Common thresher

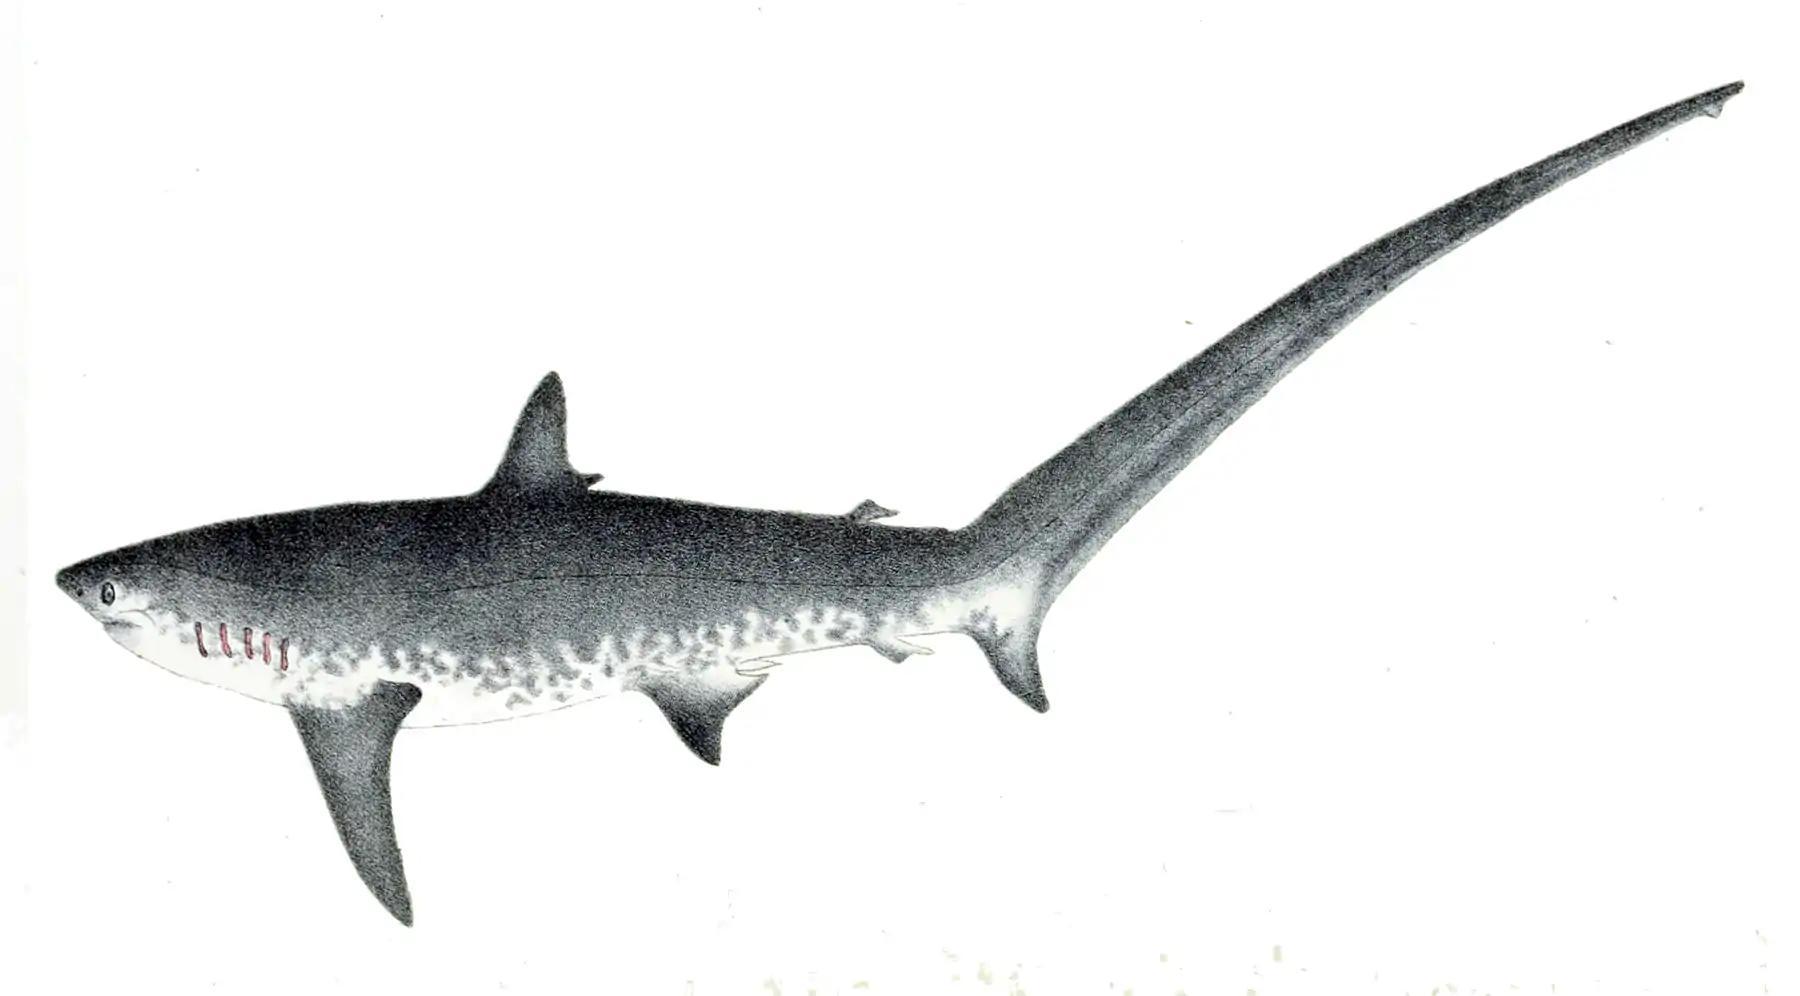
Early illustration of a common thresher from "Natural History of Victoria" (1881)

The first scientific description of the common thresher, as "Squalus vulpinus", was written by French naturalist Pierre Joseph Bonnaterre in the 1788 "Tableau encyclopédique et méthodique des trois règnes de la nature". In 1810, Constantine Samuel Rafinesque described "Alopias macrourus" from a thresher shark caught off Sicily. Later authors recognized the genus "Alopias" as valid, while synonymizing "A. macrourus" with "S. vulpinus", thus the common thresher's scientific name became "Alopias vulpinus".